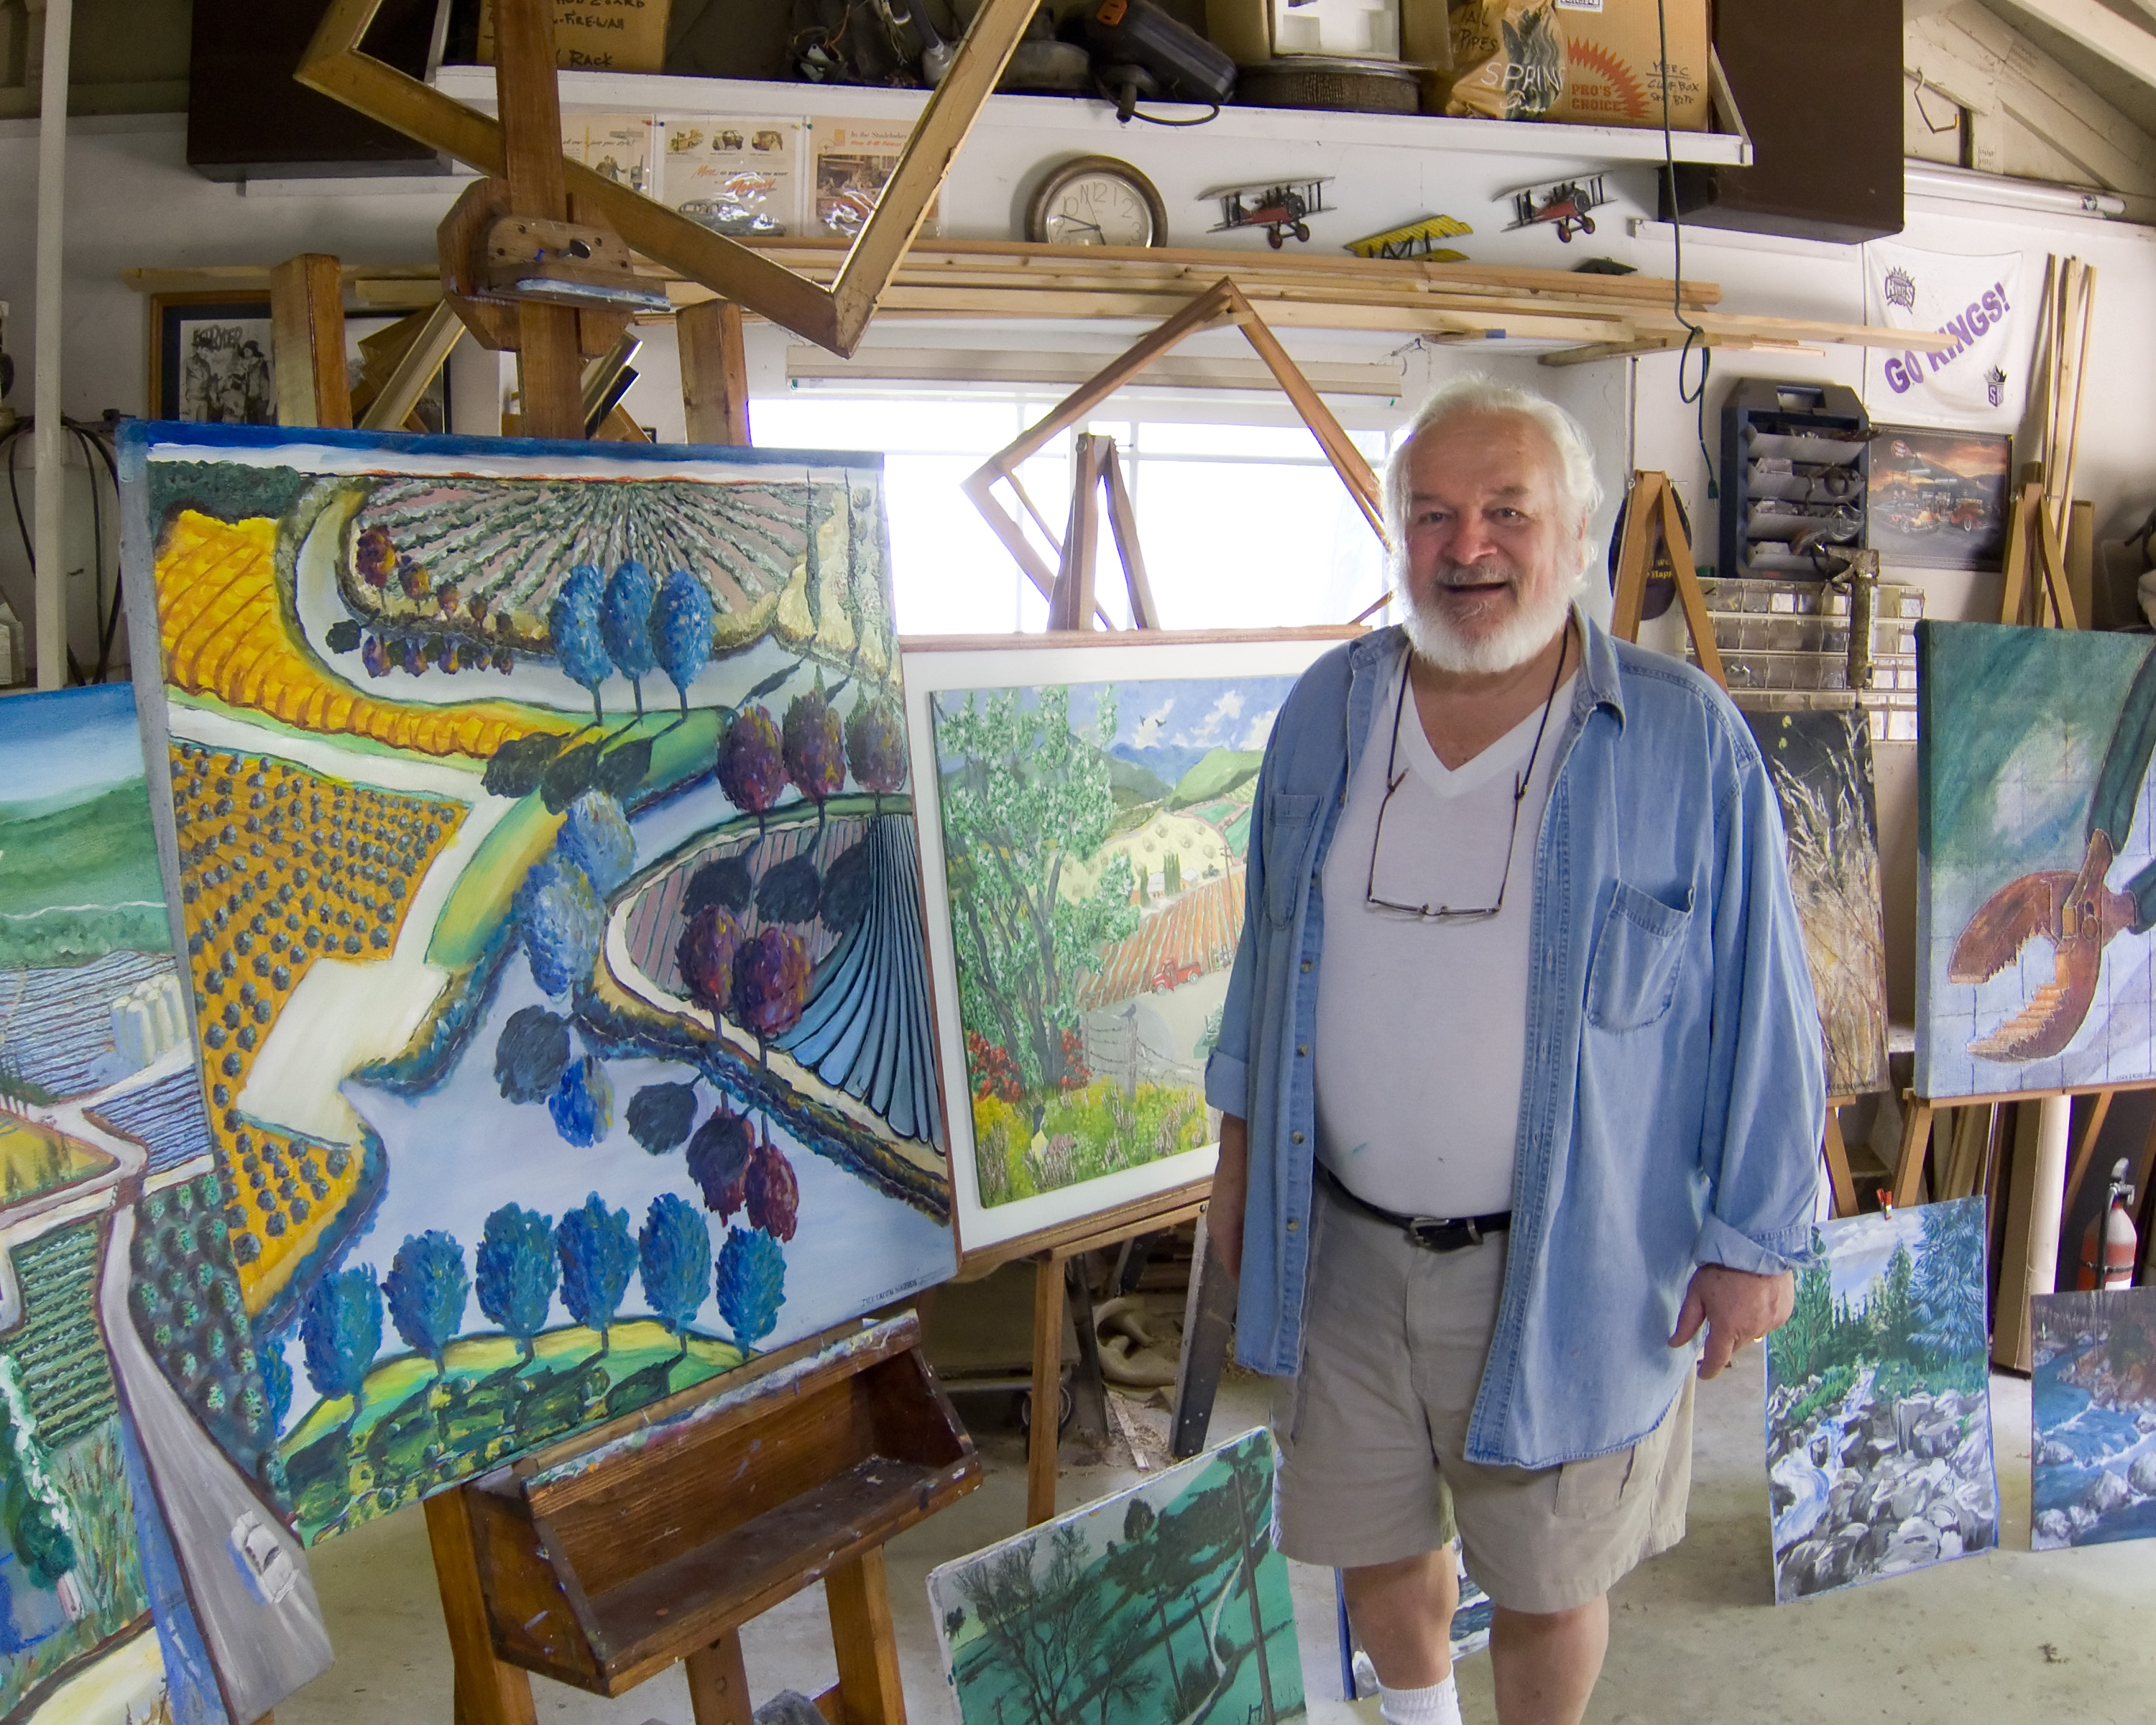
art, mural, fair